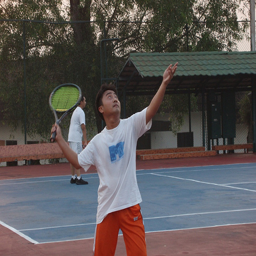
A man holding a tennis racket looking up waiting for the ball.
A young man that's serving a tennis ball to his opponent.
a man looking up for something he threw in the air
A man taking a swing at a tennis ball
An Asian man is looking up to see the ball so he can hit it with his raquet.